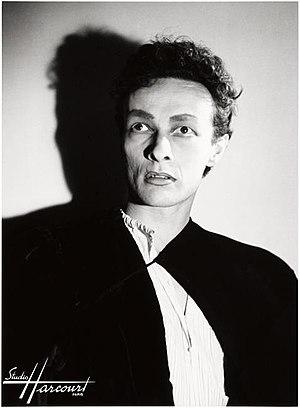
Jean-Louis Barrault, né le 8 septembre 1910 au Vésinet, dans les Yvelines, et mort le 22 janvier 1994 à Paris, est un comédien, metteur en scène et directeur de théâtre français.